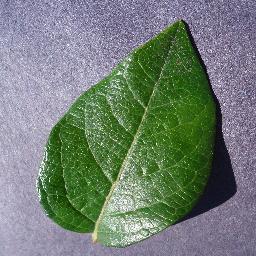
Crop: blueberry
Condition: healthy